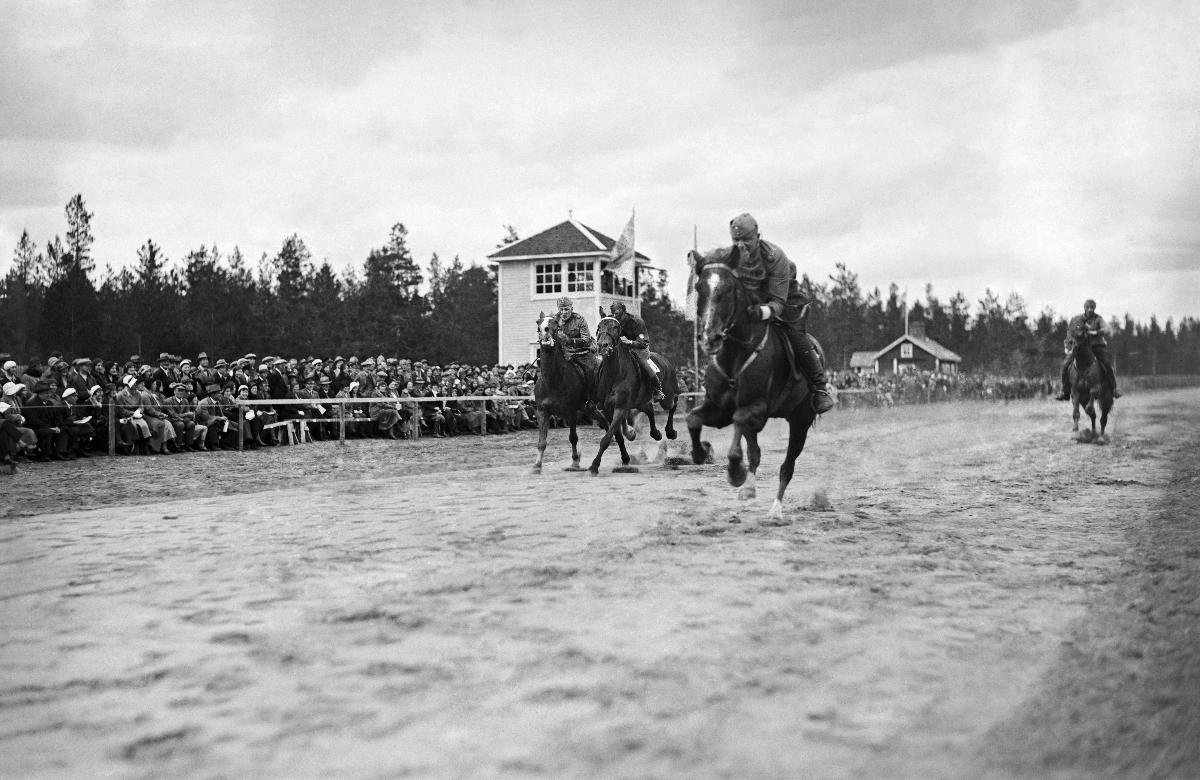
Ratsastusjuhlat Tuusulassa
Ryttarfesten i Tusby; Riding festivity i Tuusula
sisällön kuvaus: Ratsastusjuhlat Tuusulassa 21.5.1932. Sotilaiden kiitolaukka. content description: Riding festivity in Tuusula 21.5.1932. Race for conscripts. innehållsbeskrivning: Ryttarfest i Tusby 21.5.1932. Lopp för värnpliktiga.
Kuvaaja: Sundström, Hugo, kuvaaja
Vuosi: 1932
Paikka: Suomi, Uusimaa, Tuusula
Aiheet: ratsastus; kilpailut; hevonen; yleisö; HBL; horse riding; competitions; horse; sports; riding; competition; contest; riders; horses; audience; ridning; tävlingar; häst; sport; idrott; ridtävlingar; hästar; ryttare; åskådare; publik